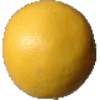
Label: Grapefruit White 1